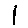
Label: 1